Point Blank (band)

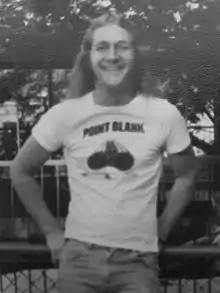
Drummer Heaton

Point Blank was an American rock band hailing from Irving, Texas, United States. The band formed in 1974 in Irving, Texas, and recorded six albums between 1974 and 1982.